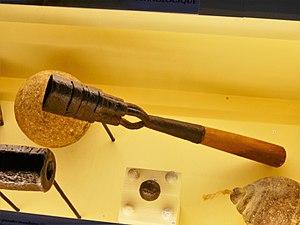
Bâton à feu à trois coups, château de Calmont d'Olt, Espalion, Aveyron, France.
Un bâton à feu est un type d'arme à feu portative apparu au XIVᵉ siècle en Europe.